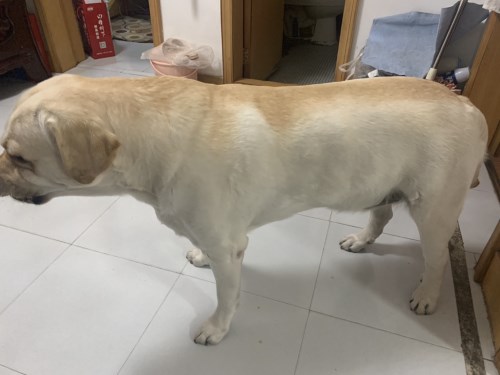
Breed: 3580-n000122-Labrador_retriever